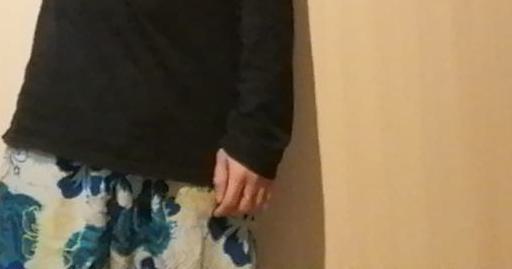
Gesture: no_gesture